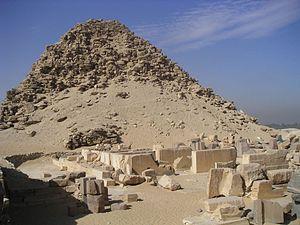
Les pyramides d'Égypte, de tous les vestiges monumentaux que nous ont légués les Égyptiens de l'Antiquité, et notamment les trois grandes pyramides de Gizeh, sont à la fois les plus impressionnantes et les plus emblématiques de cette civilisation. Si elle fut, à son origine, destinée au roi, l'idée d'une sépulture pyramidale fut rapidement reprise par les proches du souverain. Khéops semble avoir été le premier à autoriser ses femmes à se faire élever un tel tombeau.
La pyramide de Sahourê qui est de type à faces lisses est la première pyramide qui a été construite sur le site d'Abousir au nord de Saqqarah. Son nom antique était « l'âme de Sahourê apparaît dans la clarté ».